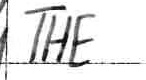
Label: the